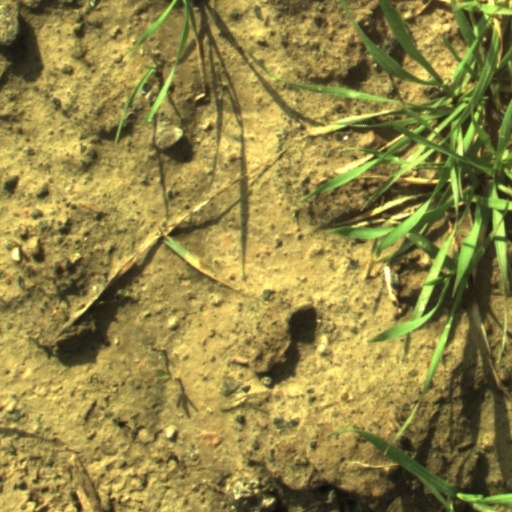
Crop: wheat